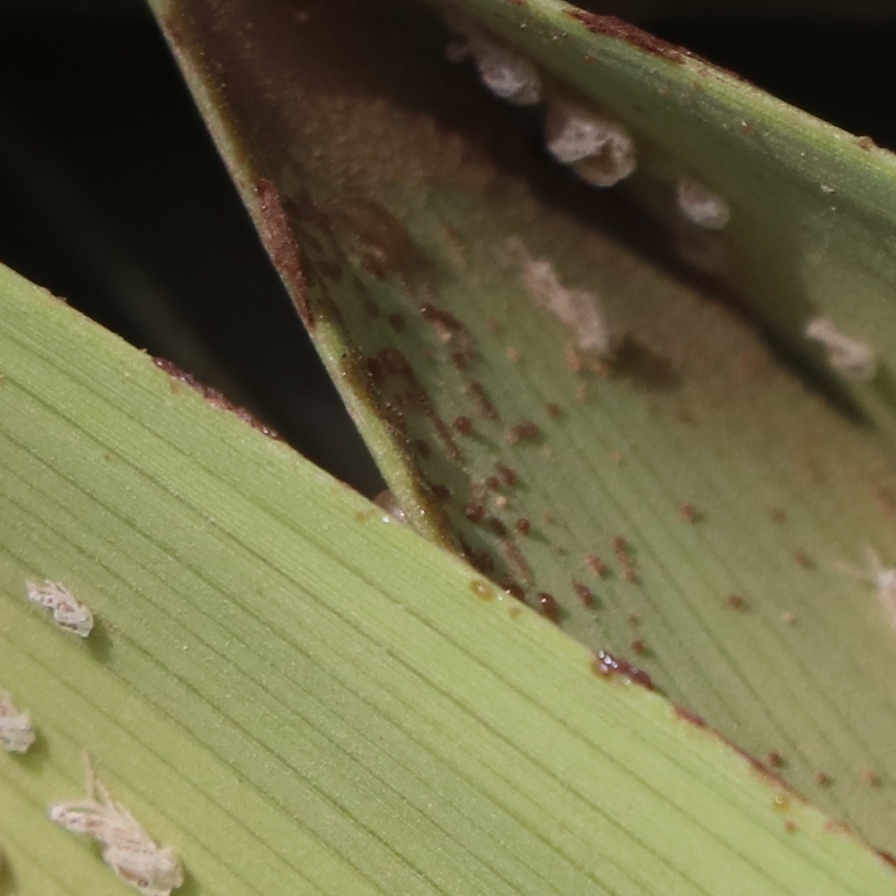
Label: Dubas